Arameans

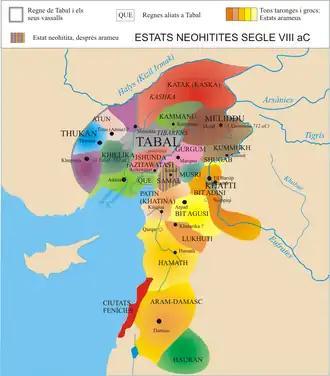
Various Luwian and Aramean (orange shades) states in the 8th century BC

The emergence of the Arameans occurred during the Bronze Age collapse (1200–900 BC), which saw great upheavals and mass movements of peoples across the Middle East, Asia Minor, the Caucasus, the East Mediterranean, North Africa, Ancient Iran, Ancient Greece and the Balkans and led to the genesis of new peoples and polities across those regions. The Middle Assyrian Empire (1365–1050 BC), which had dominated the Near East and Asia Minor since the first half of the 14th century BC, began to shrink rapidly after the death of Ashur-bel-kala, its last great ruler in 1056 BC. The Assyrian withdrawal allowed the Arameans and others to gain independence and take firm control of Eber-Nari in the late 11th century BC.